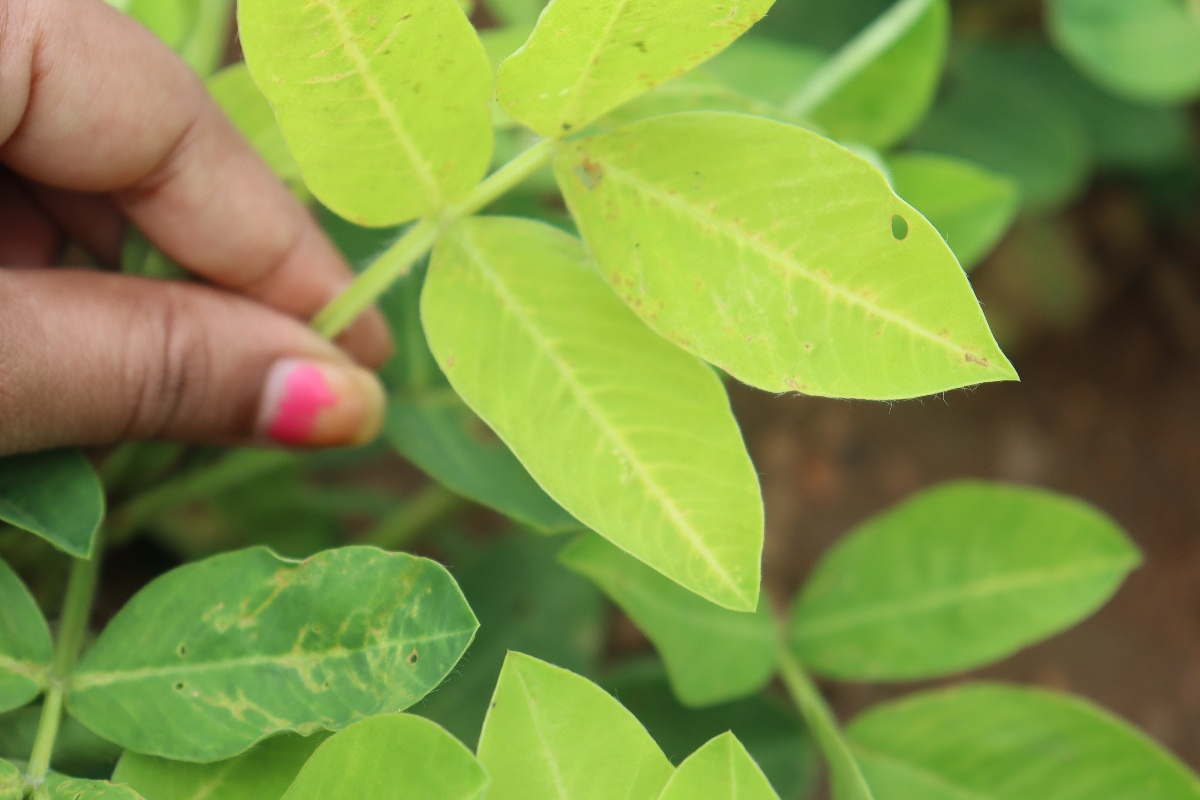
Label: nutrition deficiency